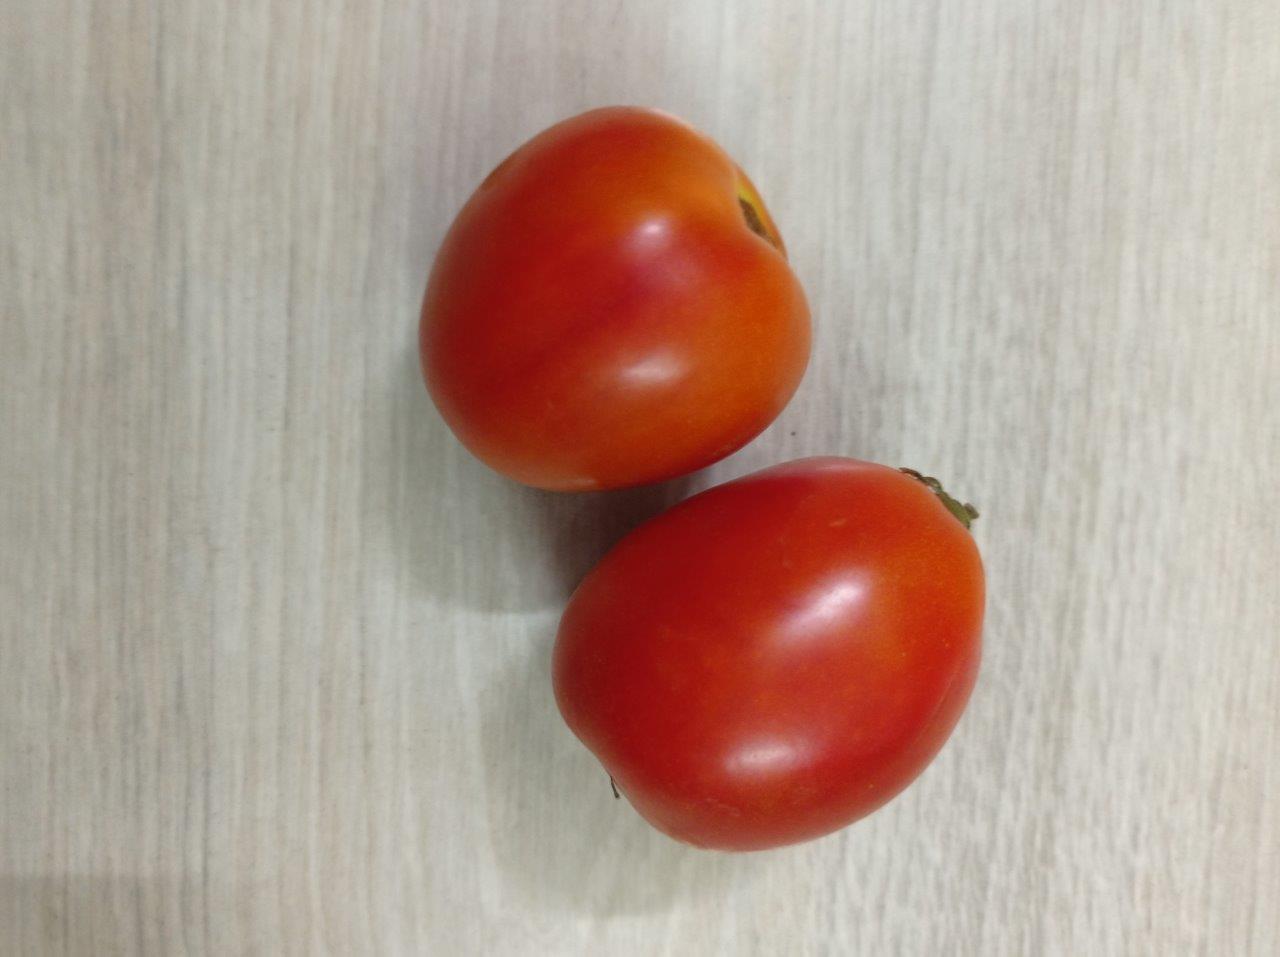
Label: Fresh